Yegor Ivanov

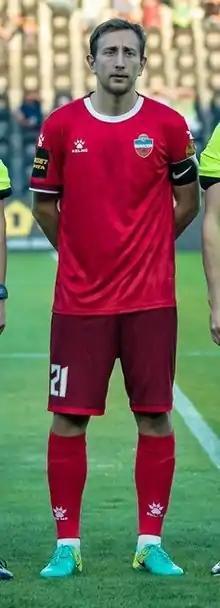
Ivanov with Yenisey Krasnoyarsk in 2022

Yegor Olegovich Ivanov (born 19 June 1992) is a Russian football player who plays as a centre midfielder for Yenisey Krasnoyarsk.